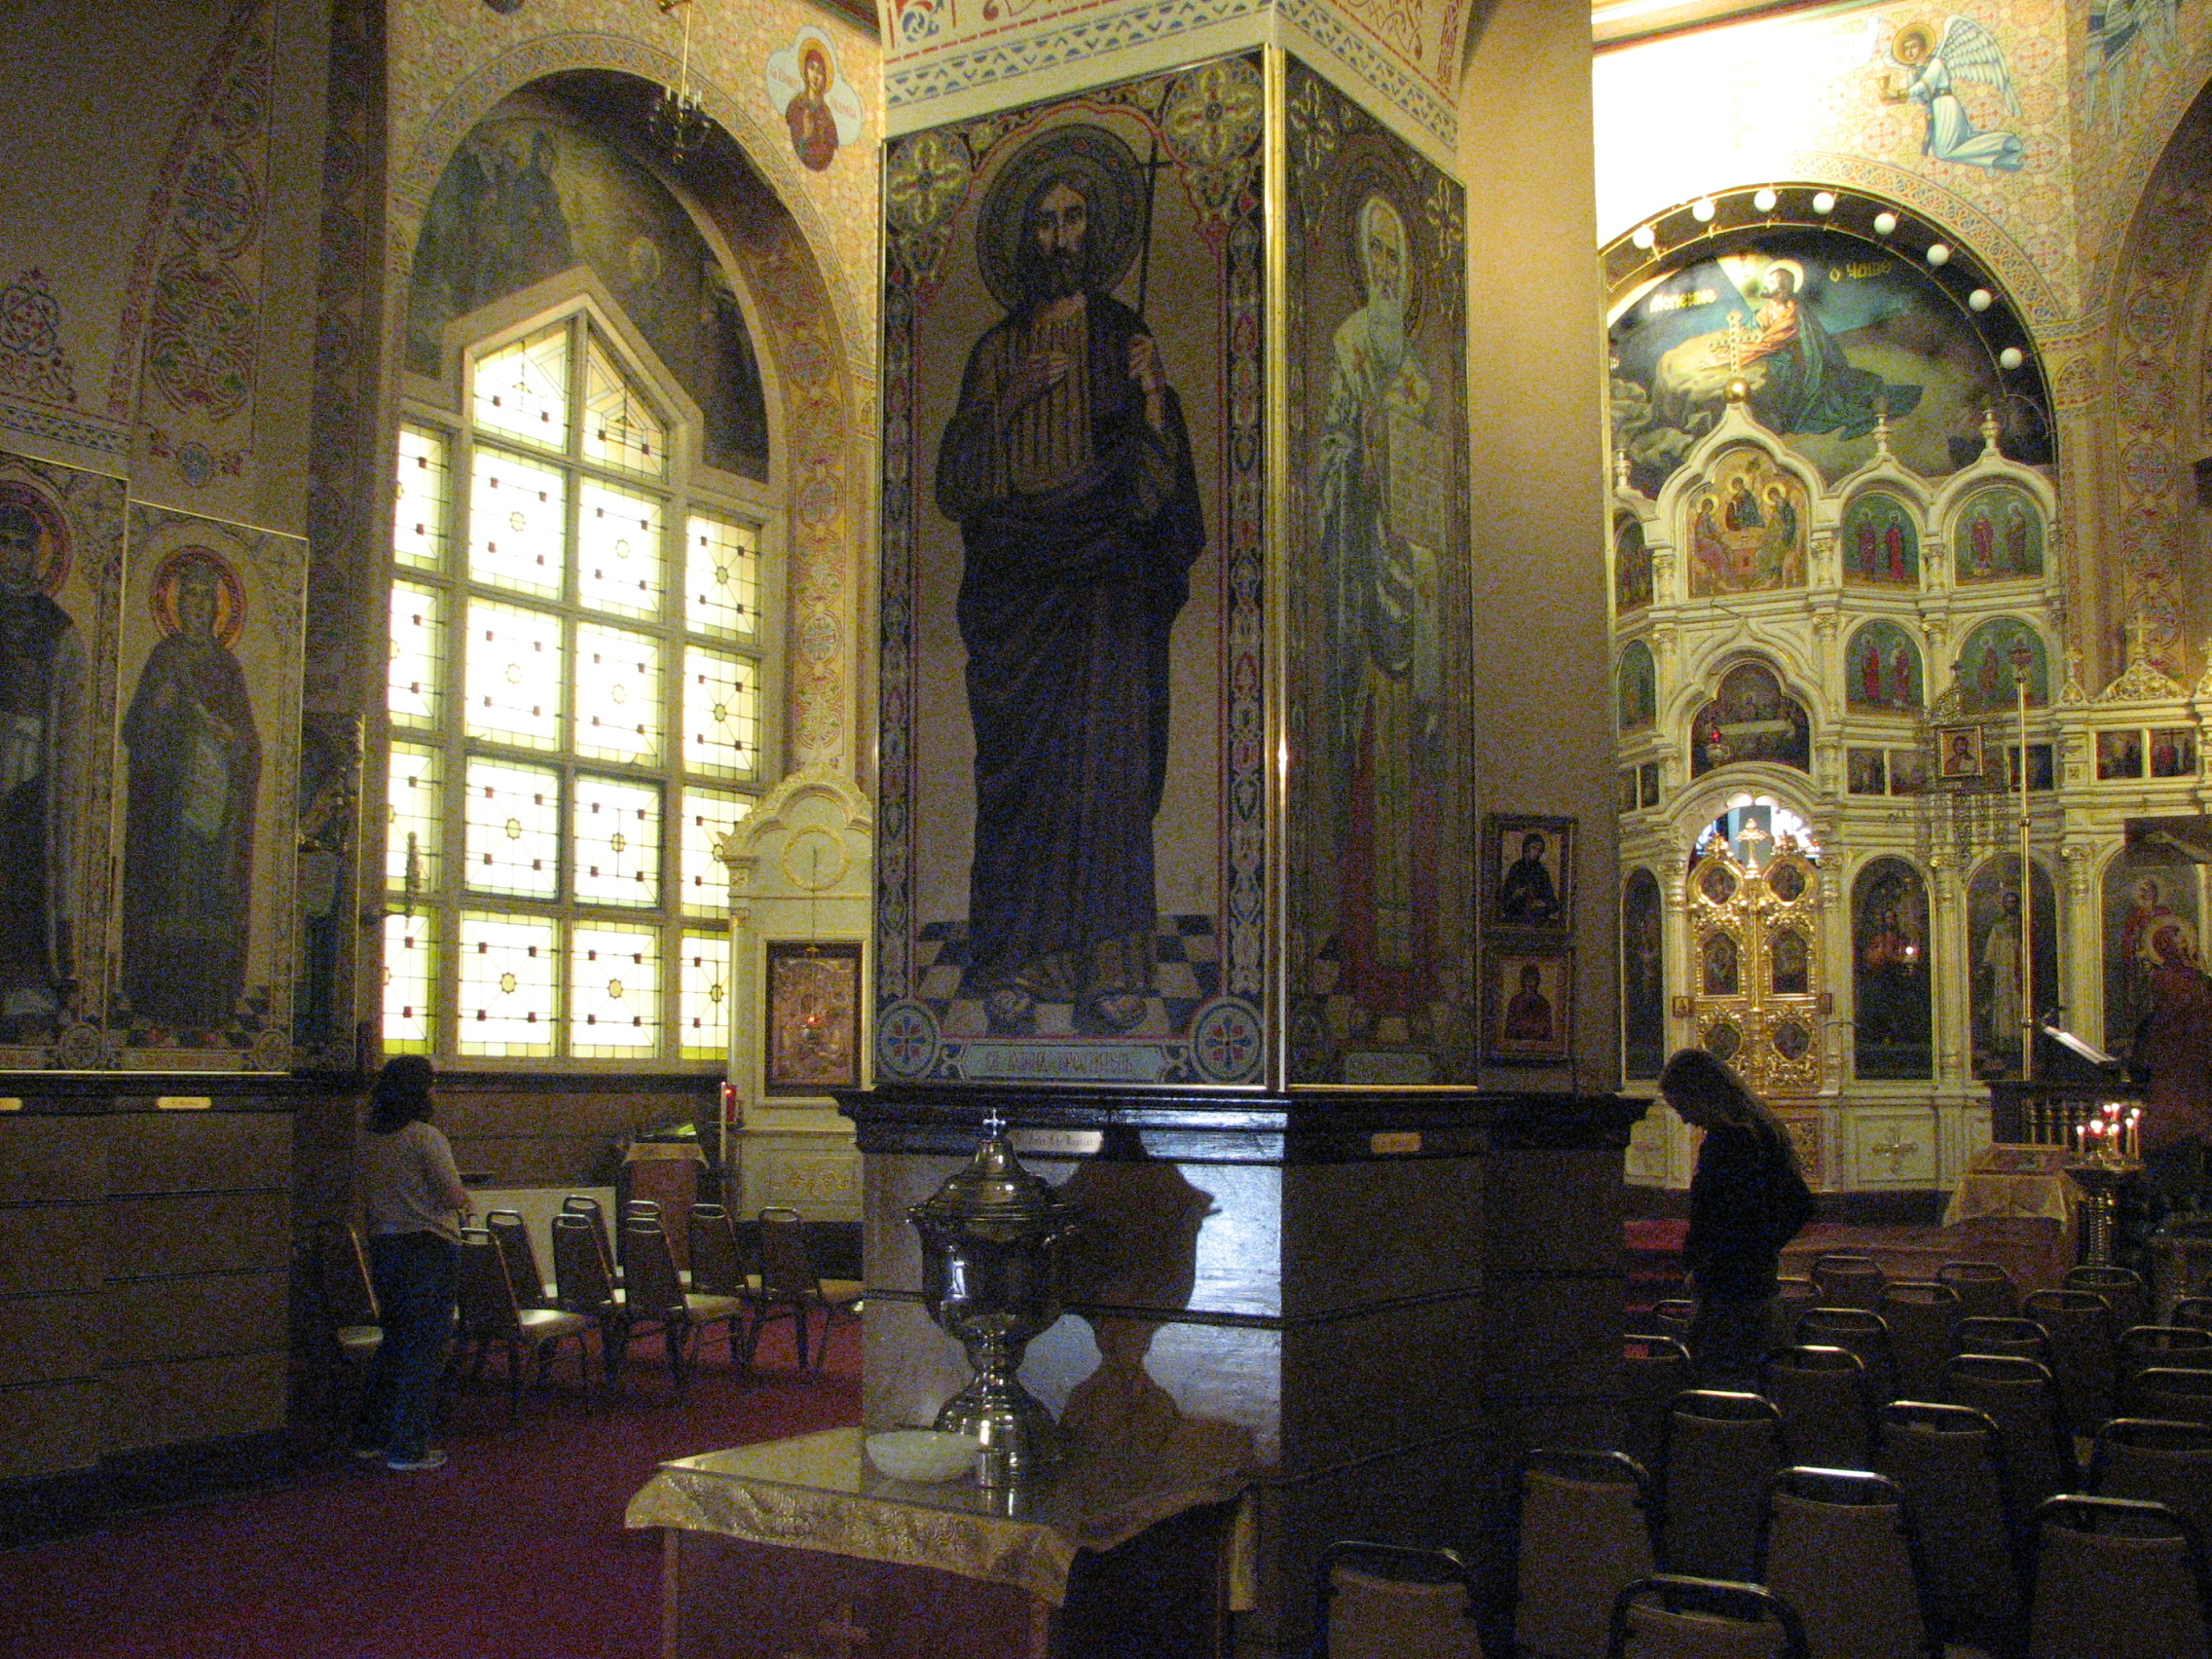
light, architecture, photography, interior, building, photo, architect, america, religion, chicago, church, cathedral, chapel, historic, place of worship, photos, places, national, free, cool image, de, altar, monastery, synagogue, fotografie, orthodox, eastern, basilica, louis, biserica, arhitectura, orthodoxy, lumina, register, sullivan, holytrinitycathedral, ancient history